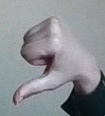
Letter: waw